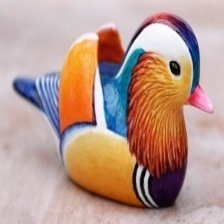
Species: MANDRIN DUCK
Scientific name: AIX GALERICULATA
ImageNet parent category: drake